Scotland national netball team

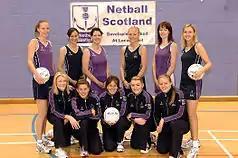
2006 Scotland national netball team

Scotland have played regularly in the European Netball Championship. Their best performances came in 2014 and when they finished second.